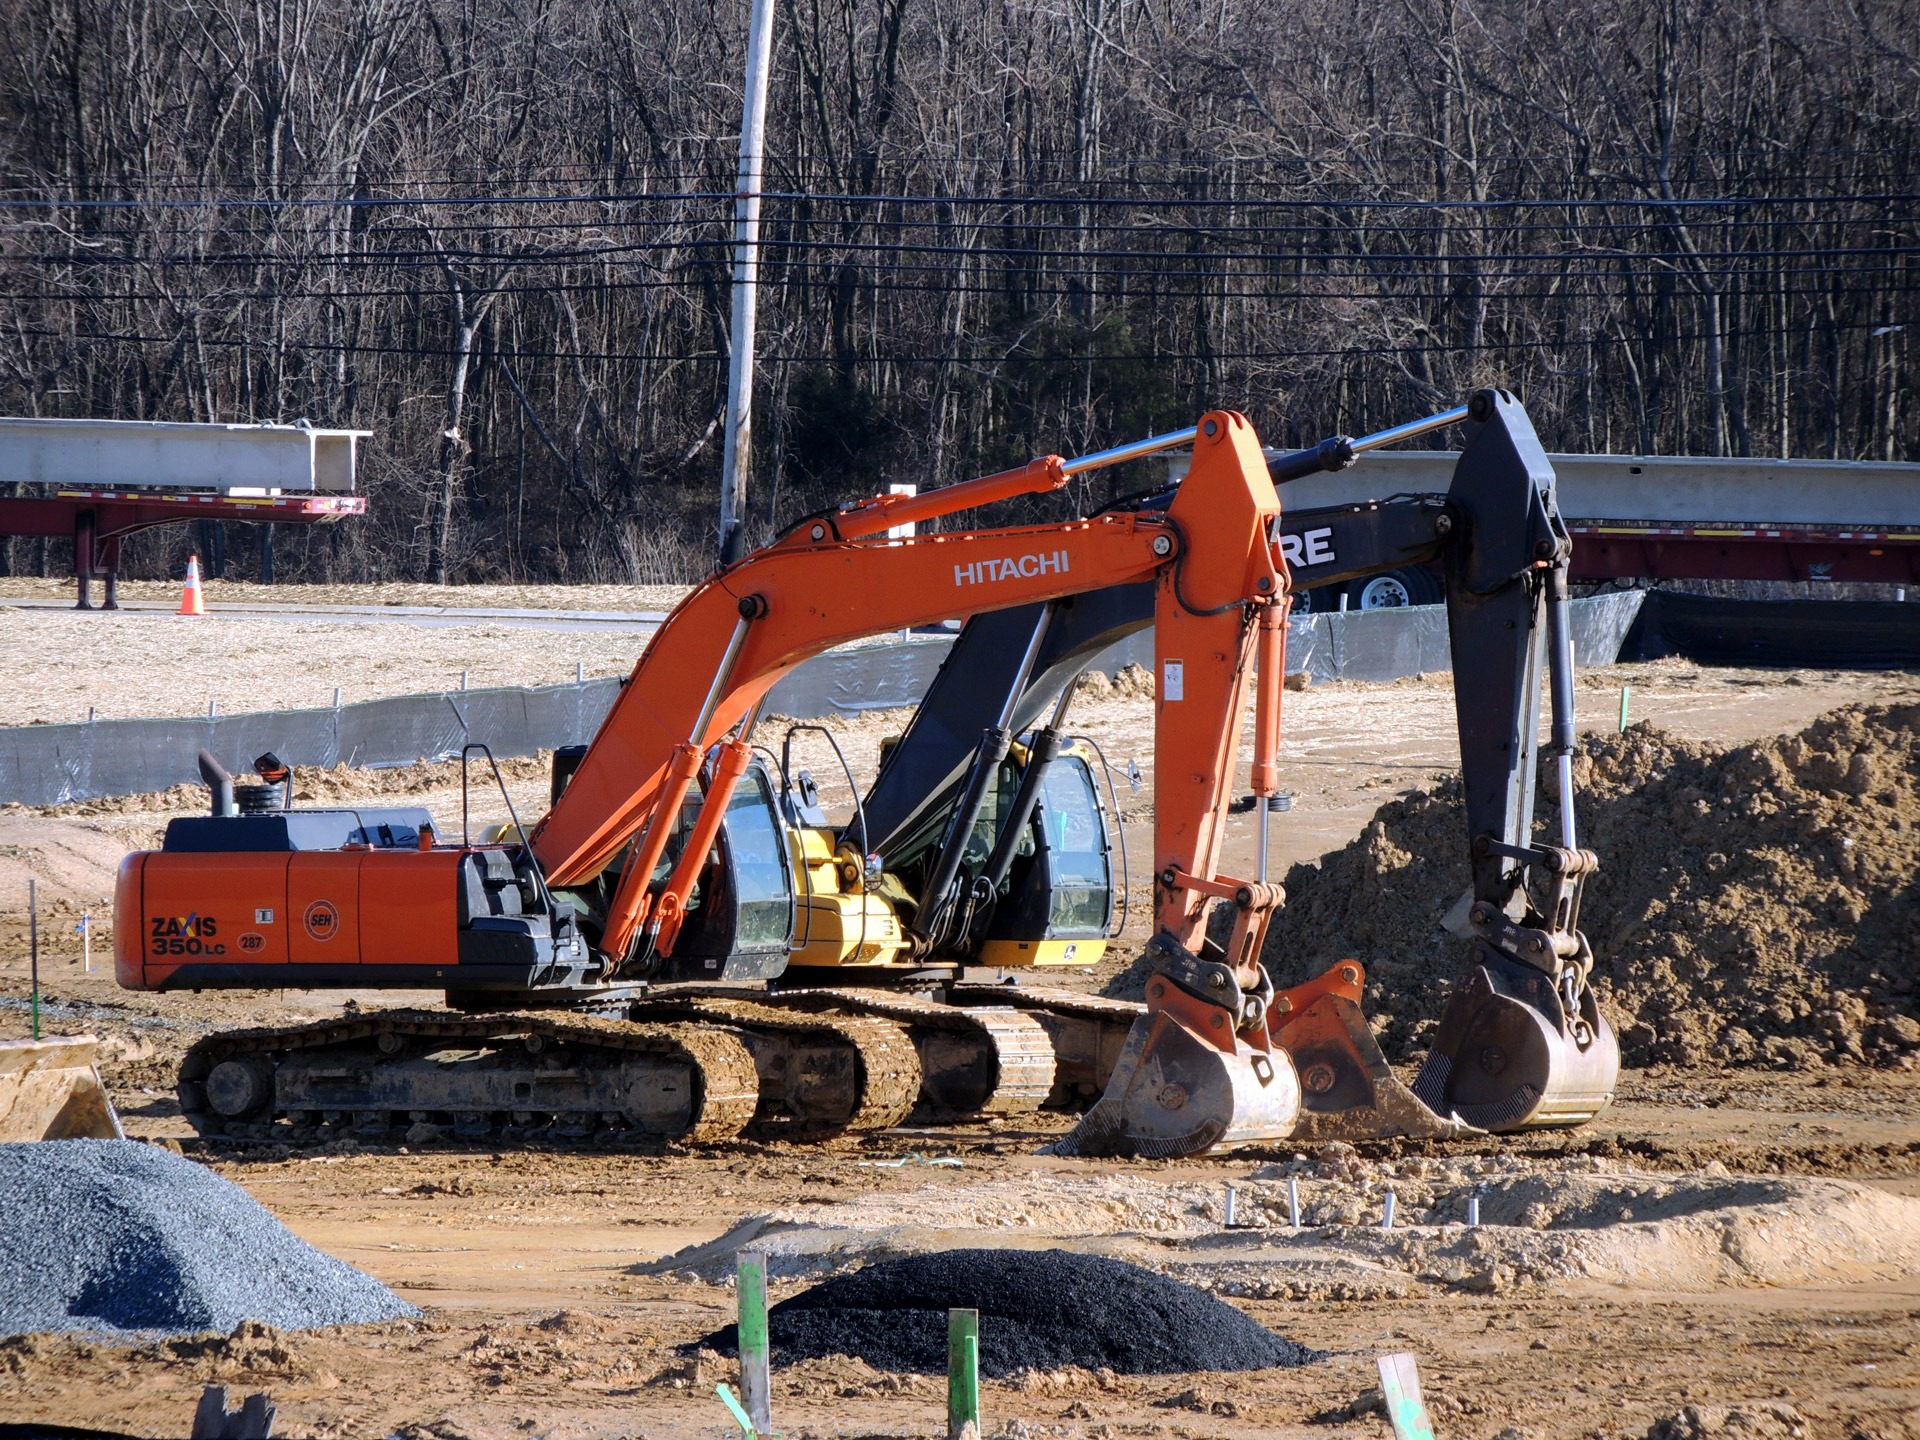
track, building, asphalt, transport, orange, construction, vehicle, equipment, soil, machines, site, construction equipment